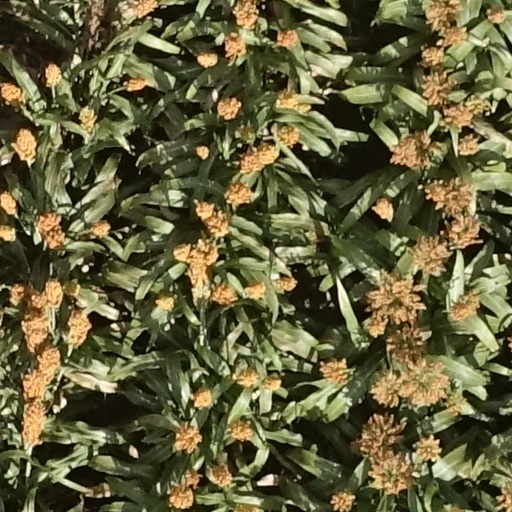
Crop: sorghum